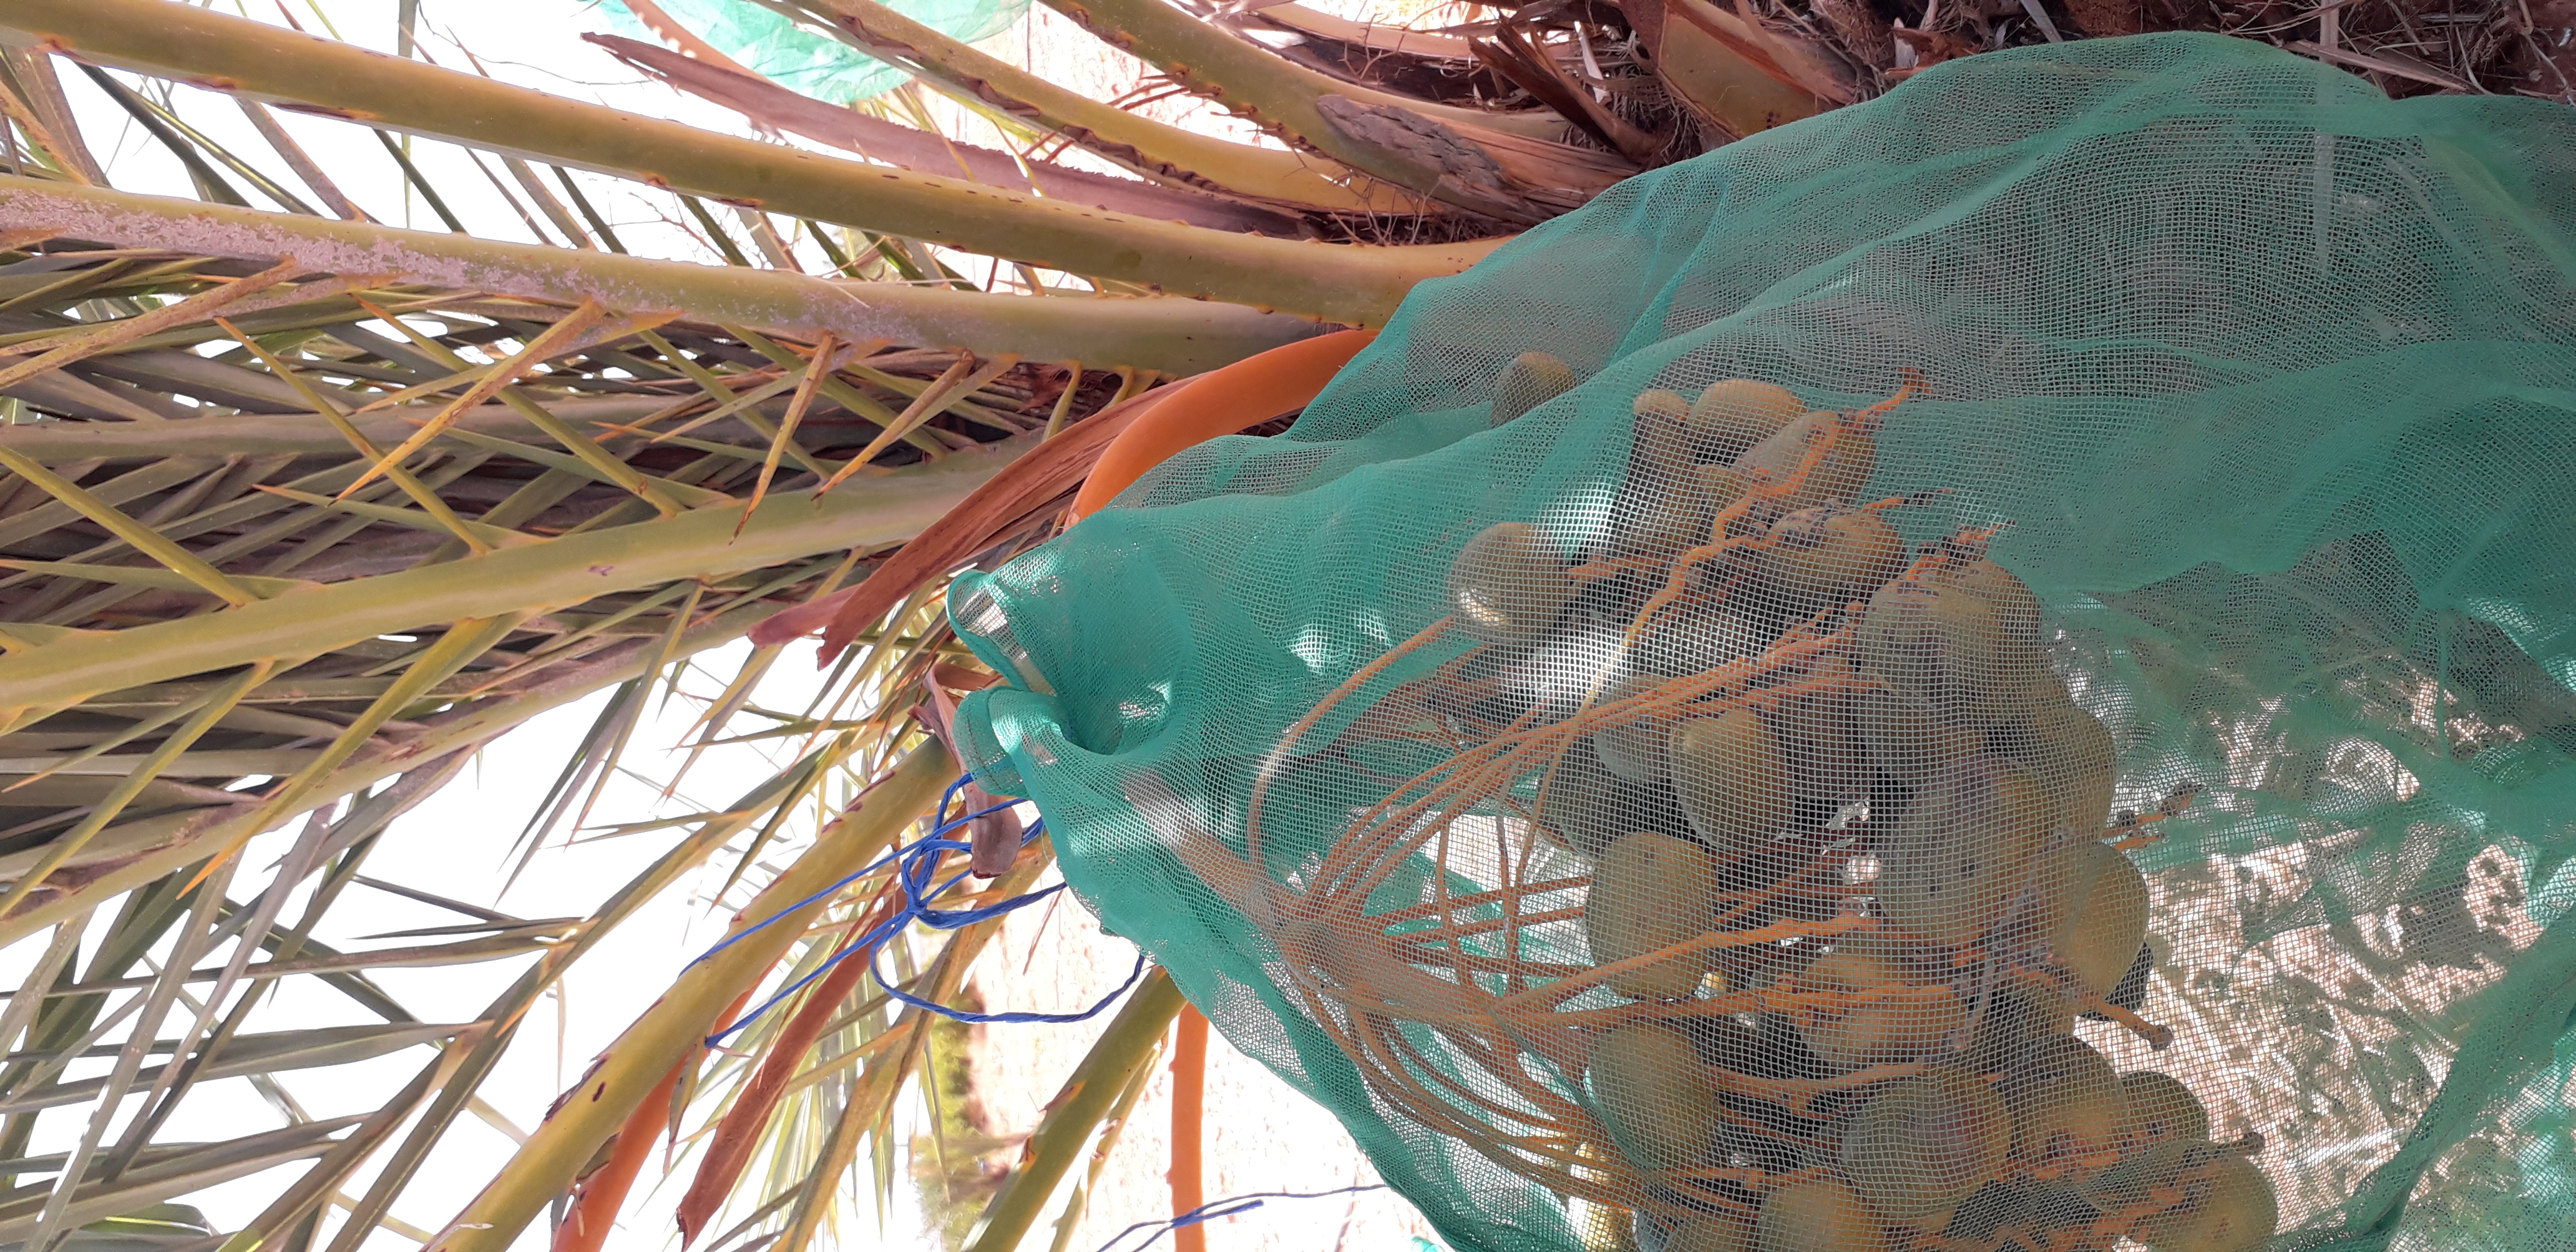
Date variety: Boufagous